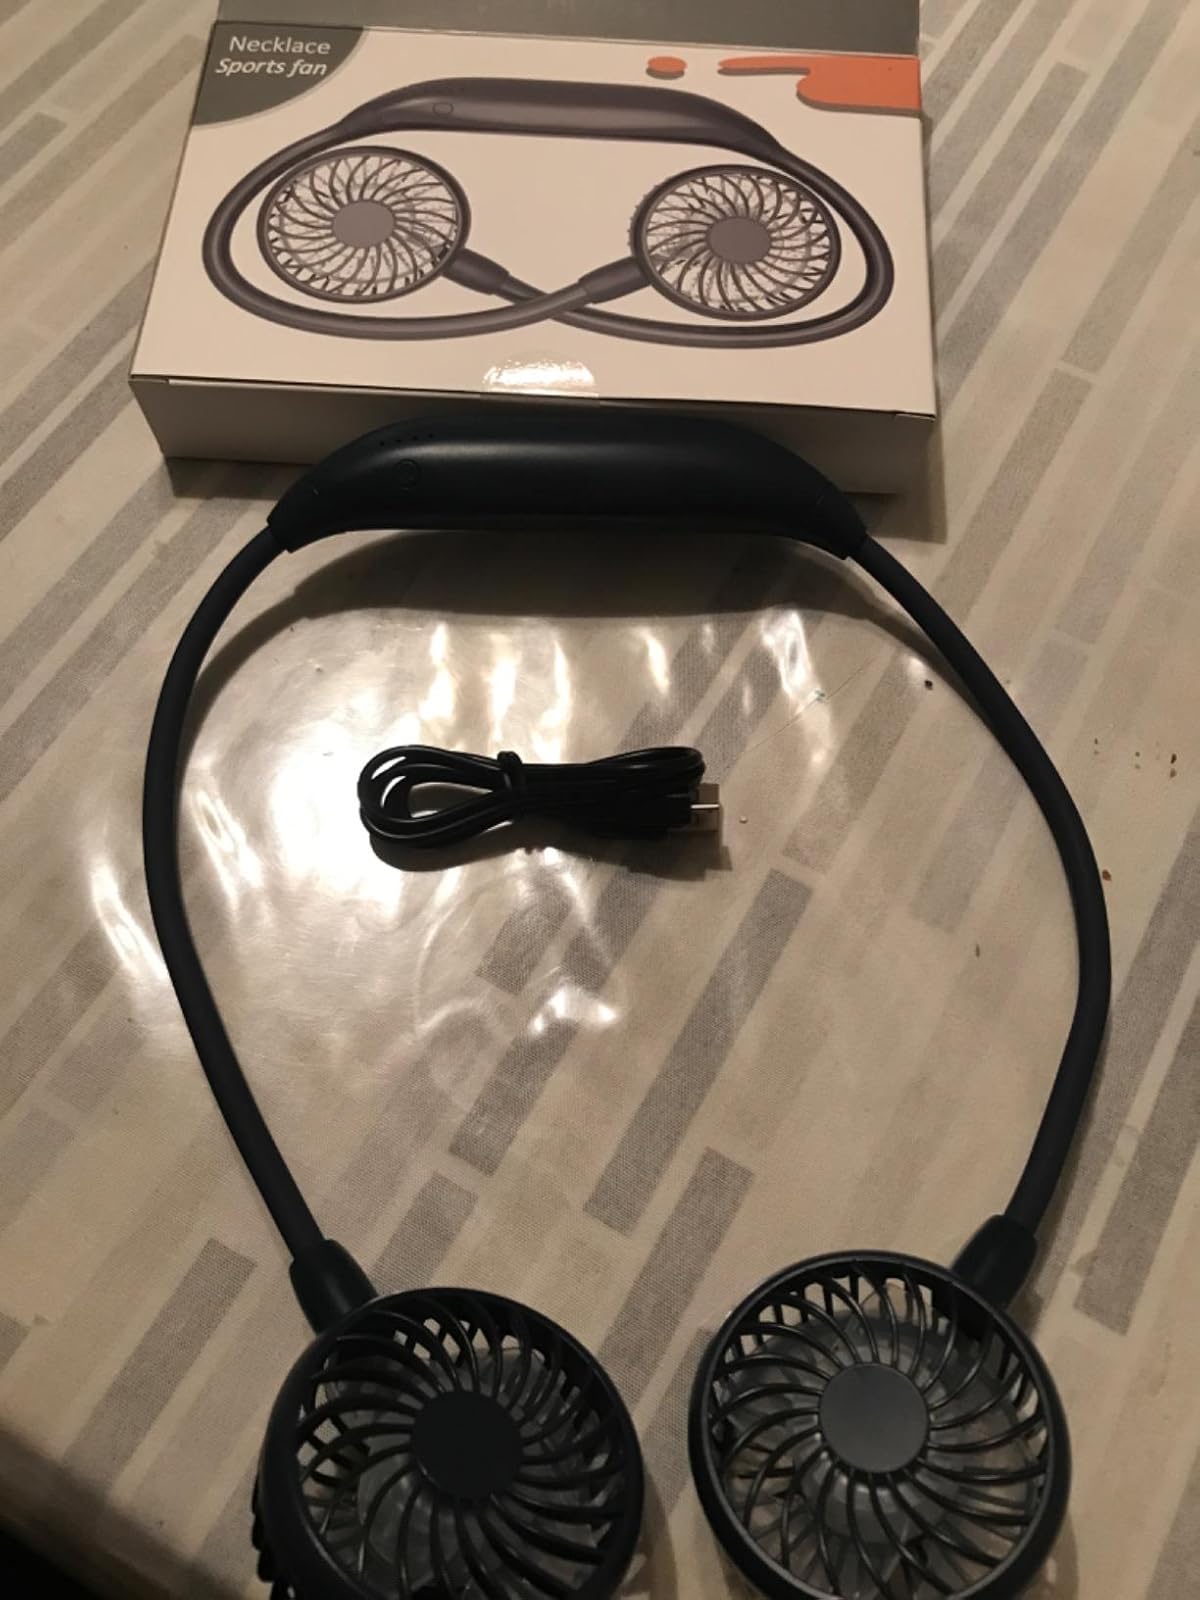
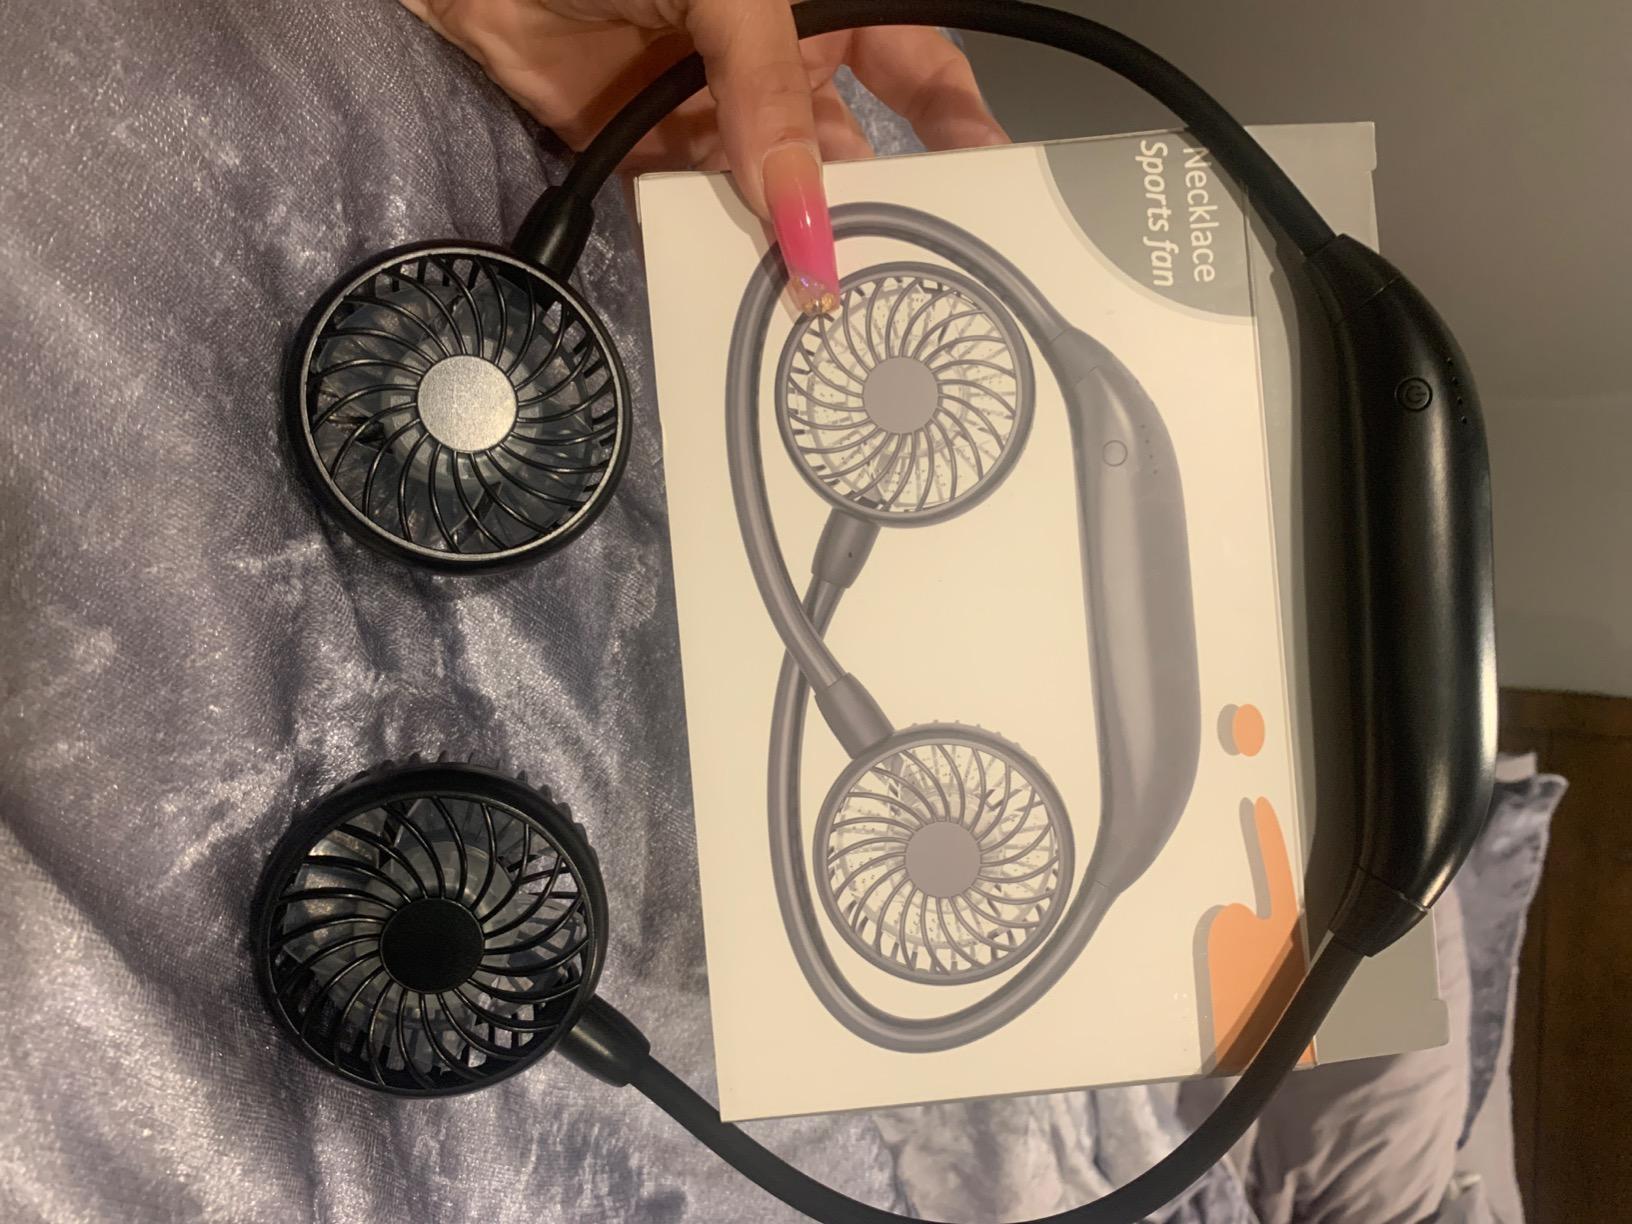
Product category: fan
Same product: no